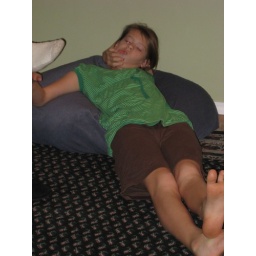
relaxing in bean bag chair